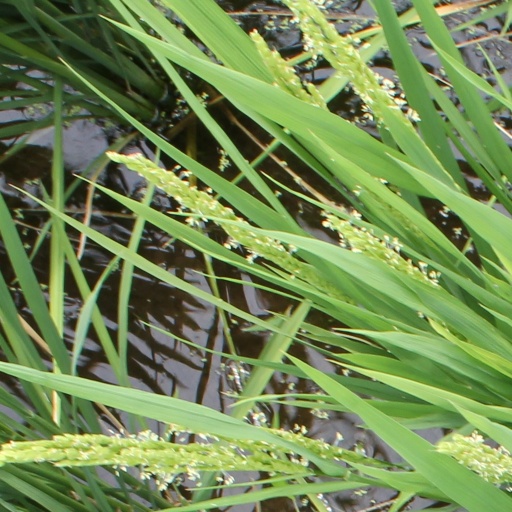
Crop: rice